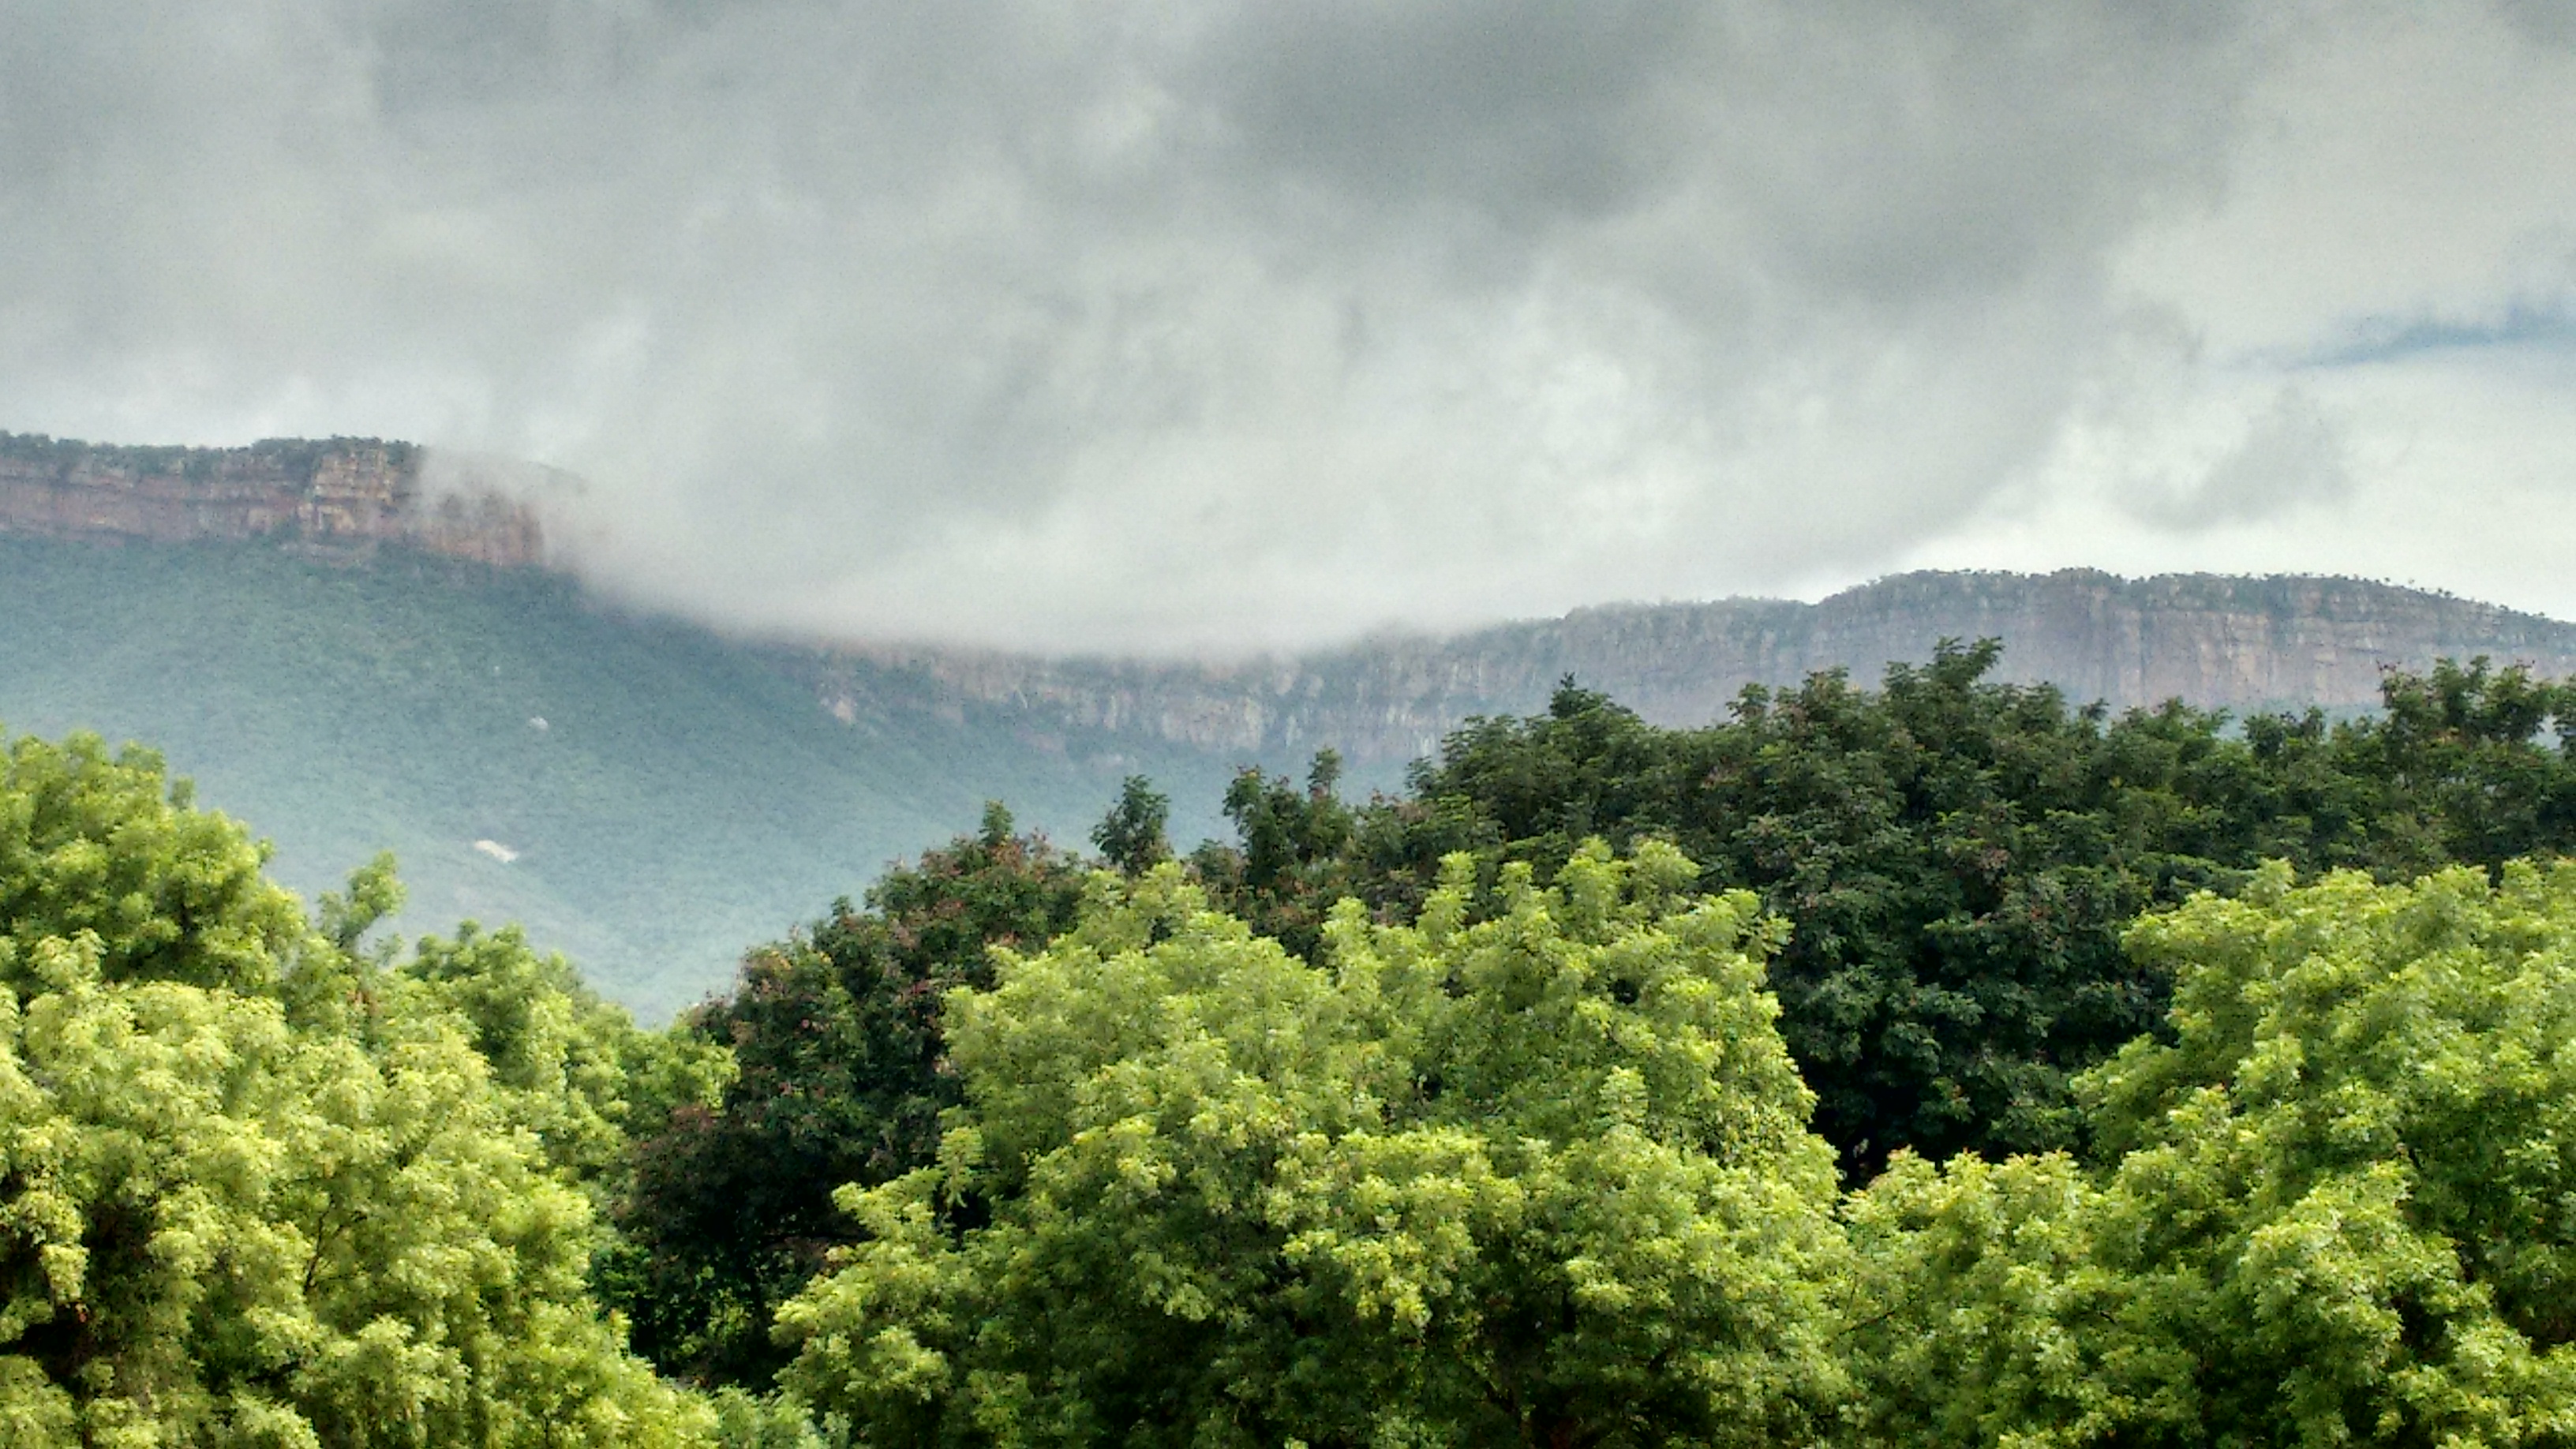
natural, nature, vegetation, sky, green, natural landscape, hill station, natural environment, cloud, mountainous landforms, tree, forest, wilderness, atmospheric phenomenon, hill, biome, nature reserve, mountain, highland, photography, tropical and subtropical coniferous forests, leaf, rainforest, jungle, landscape, valdivian temperate rain forest, mount scenery, national park, plant, terrain, meteorological phenomenon, valley, river, mountain range, road, temperate broadleaf and mixed forest, tourism, panorama